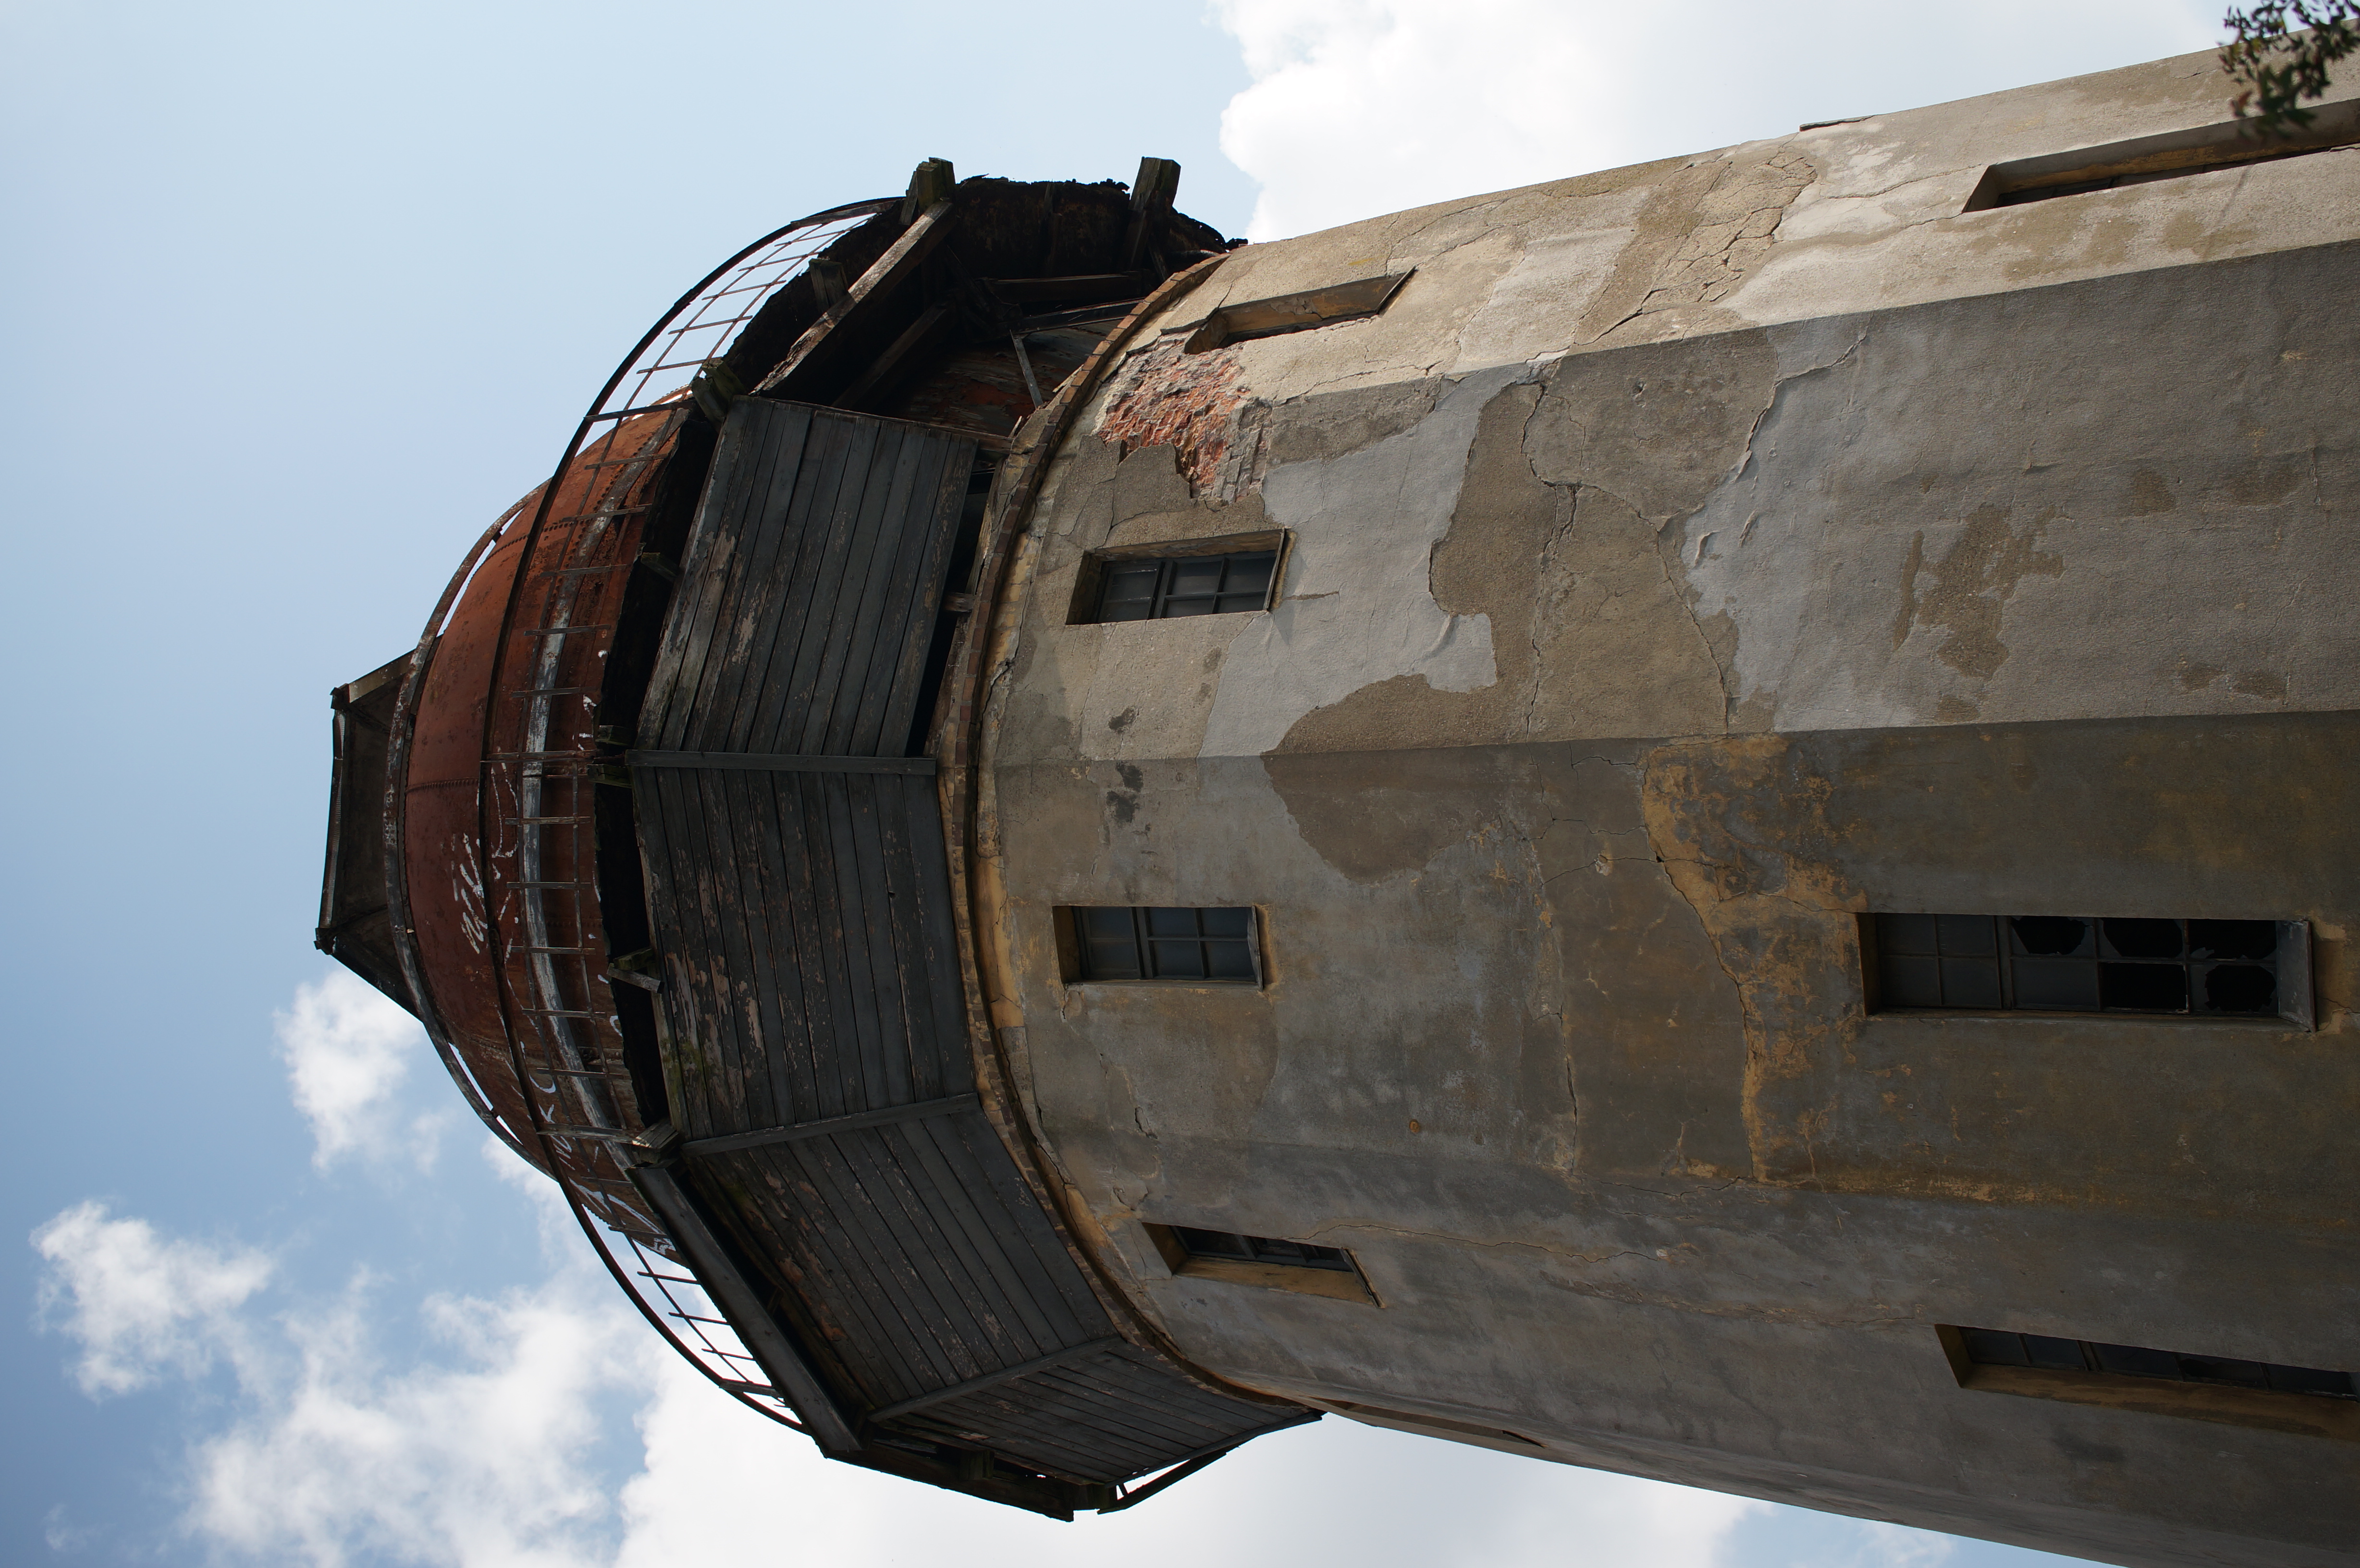
aircraft, vehicle, 2014, germany, deutschland, sony, sigma, nex, nex6, brandenburg, lenstagged, steffenzahn, 30mm, sigma30mm28exdn, sigma30mmf28, sigma30mmf28dn, sigma30mm, man made object, atmosphere of earth